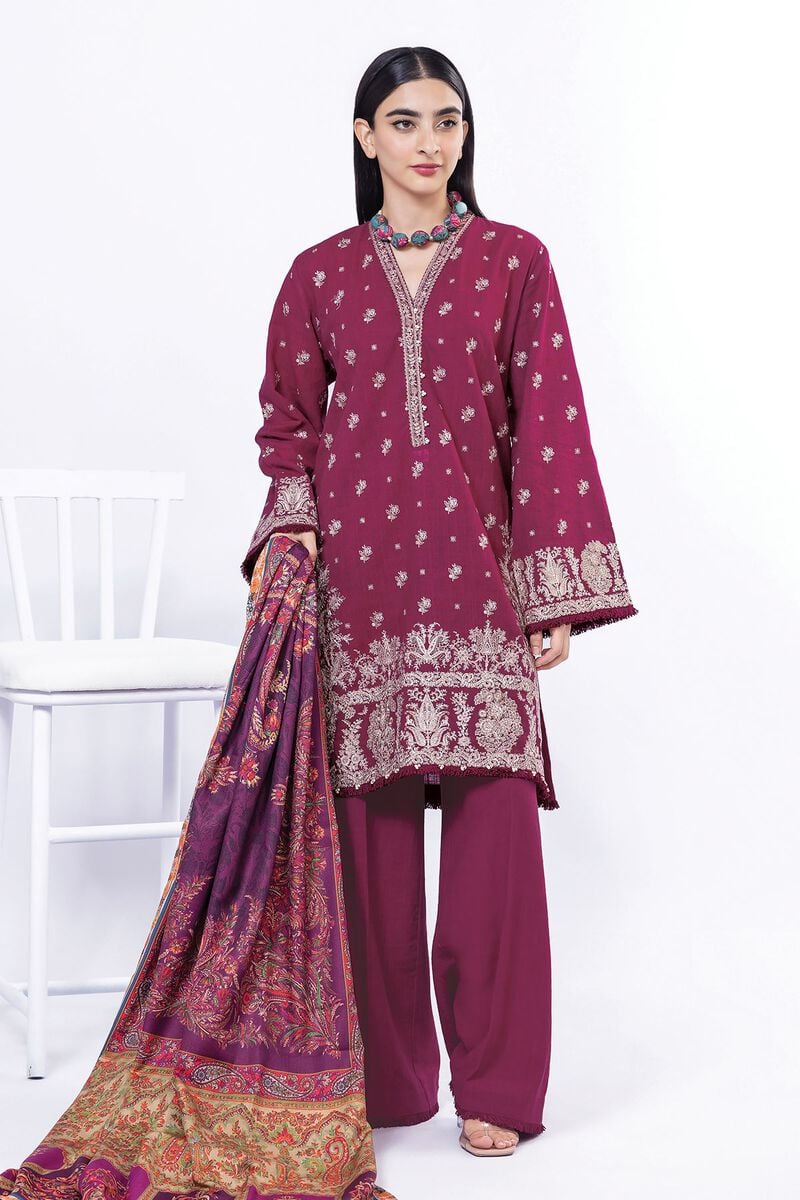
burgundy embroidered cotton suit